Zhigrana

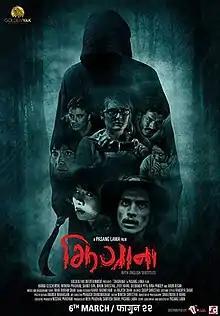
Film poster

This was a suspense thriller movie produced by Golden Yak Entertainment.